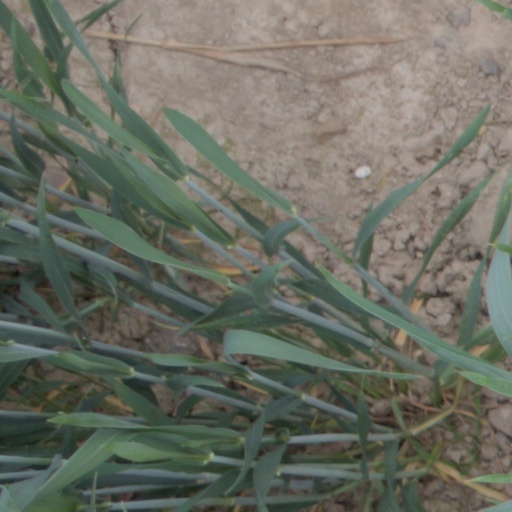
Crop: wheat